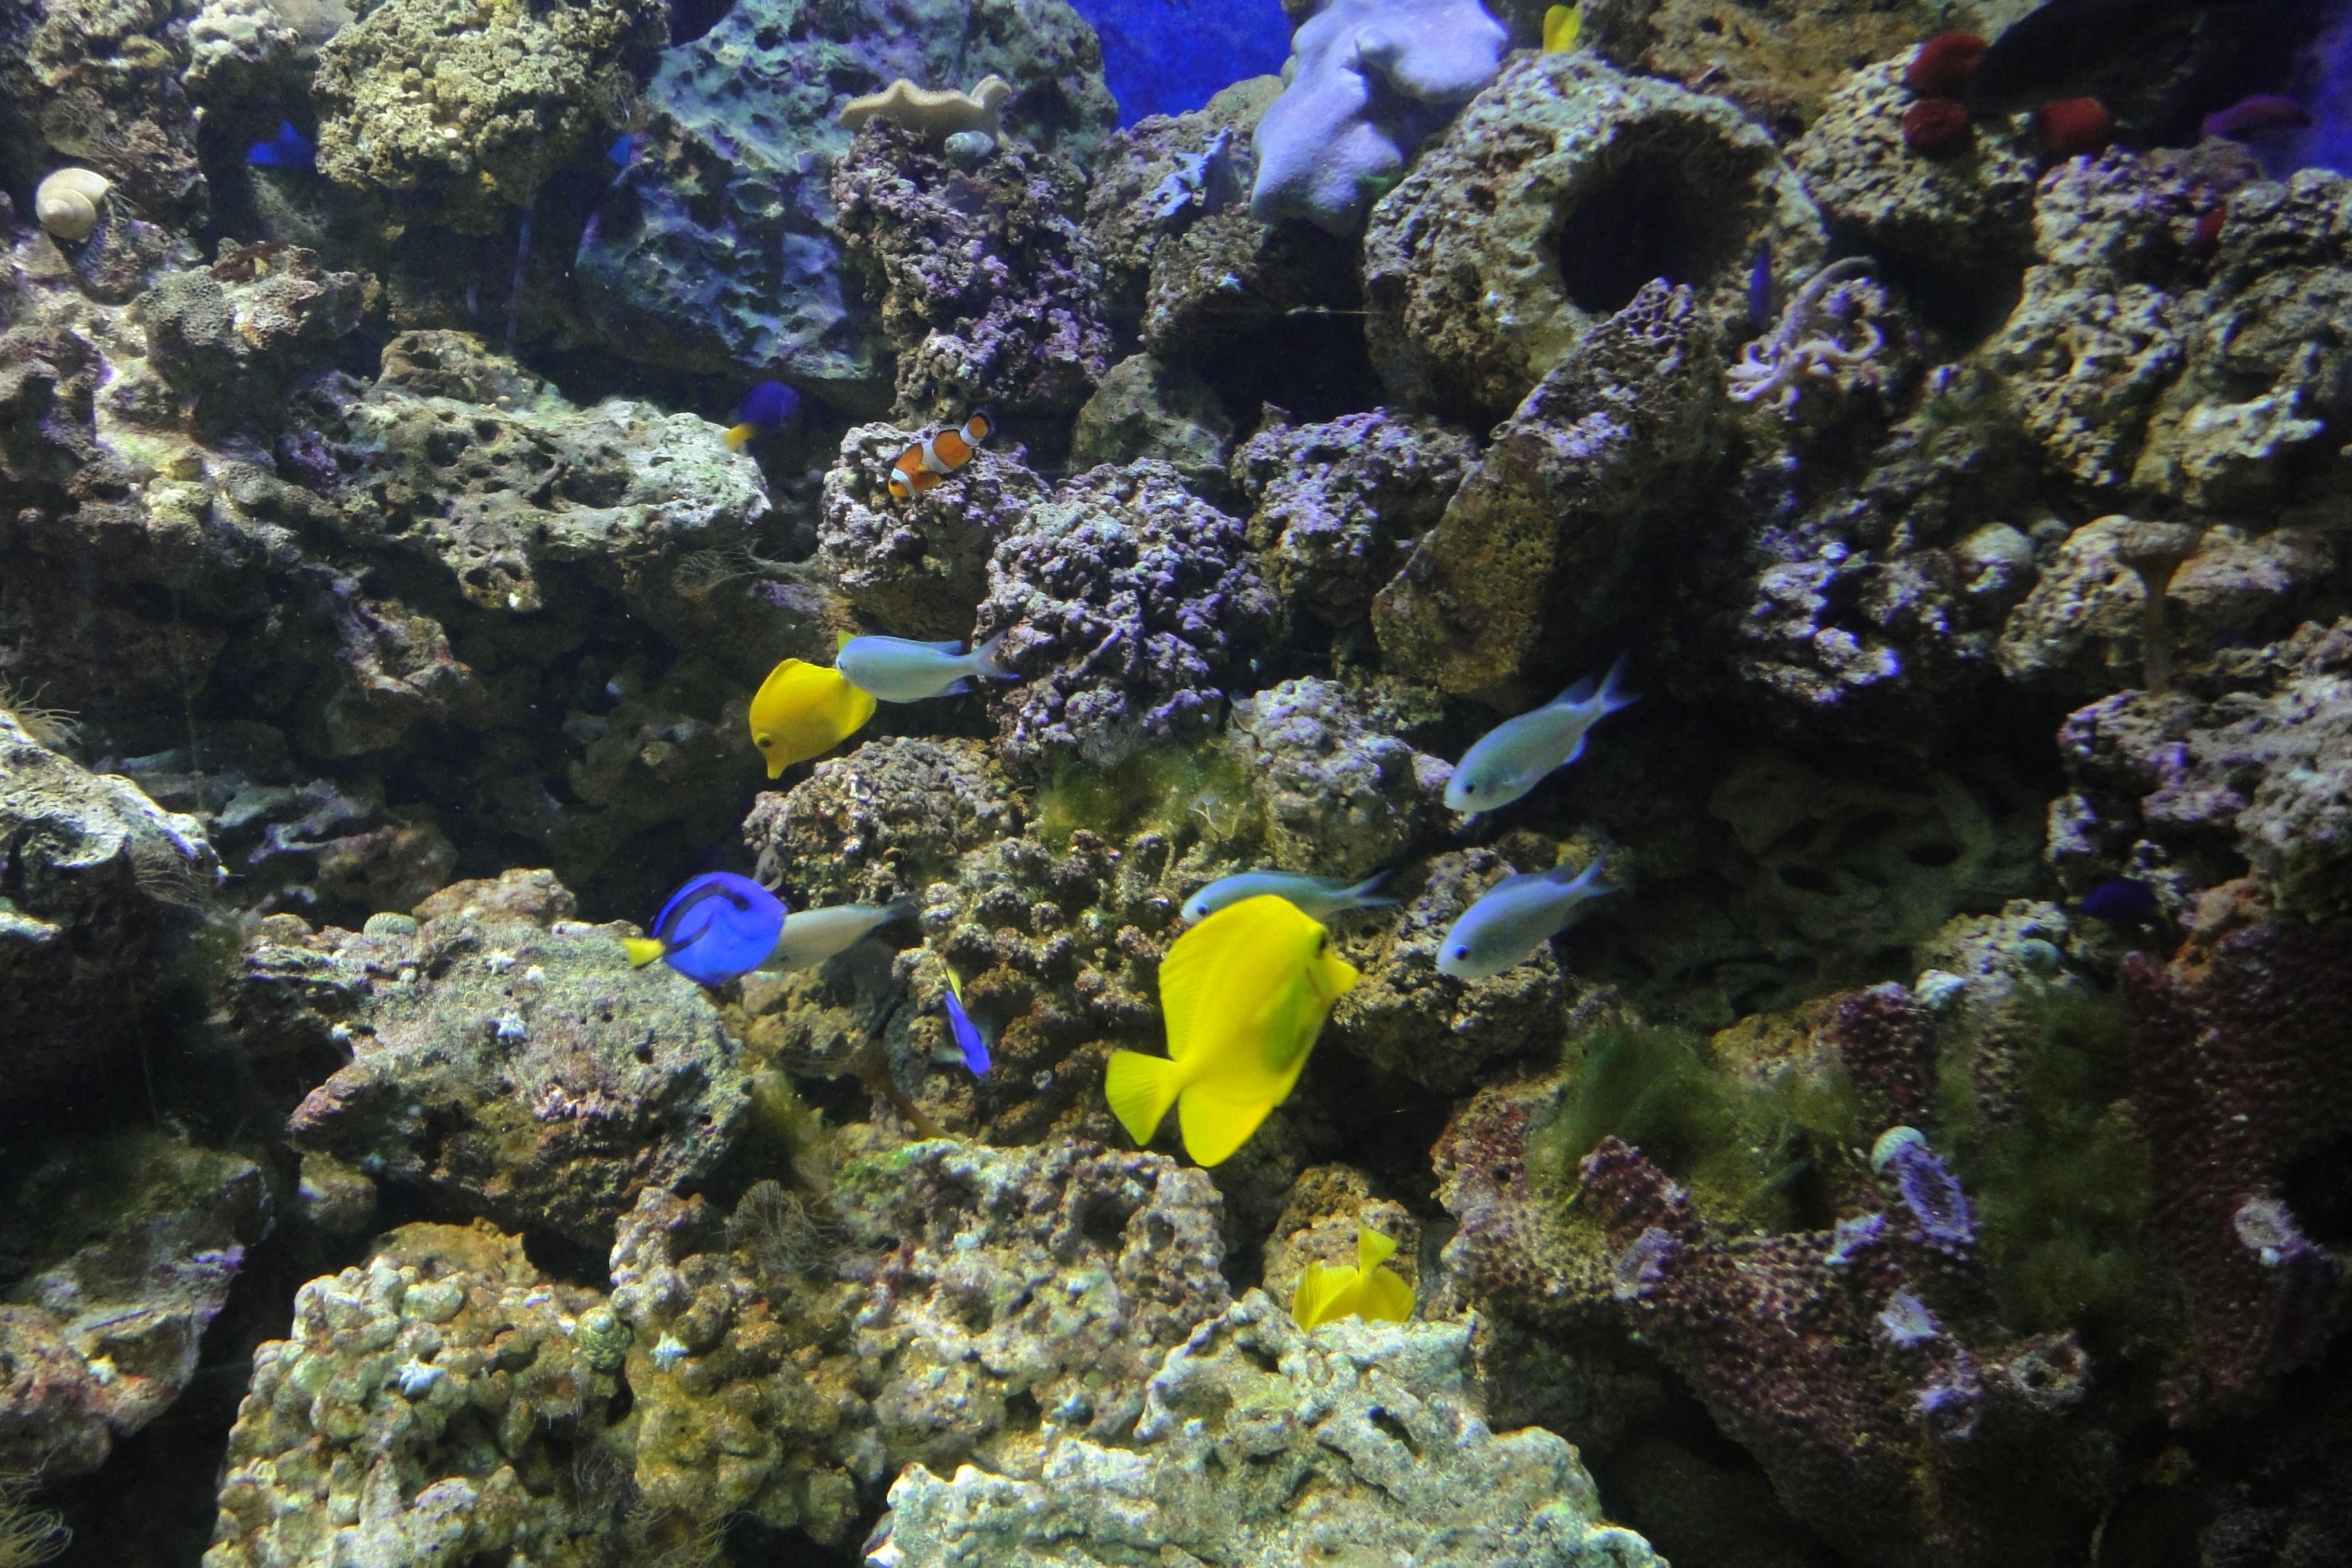
underwater, biology, yellow, fish, coral, coral reef, reef, aquarium, habitat, landform, exotic fish, natural environment, marine biology, coral reef fish, pomacentridae, freshwater aquarium, yellow surgeon, zebrasoma flavescens